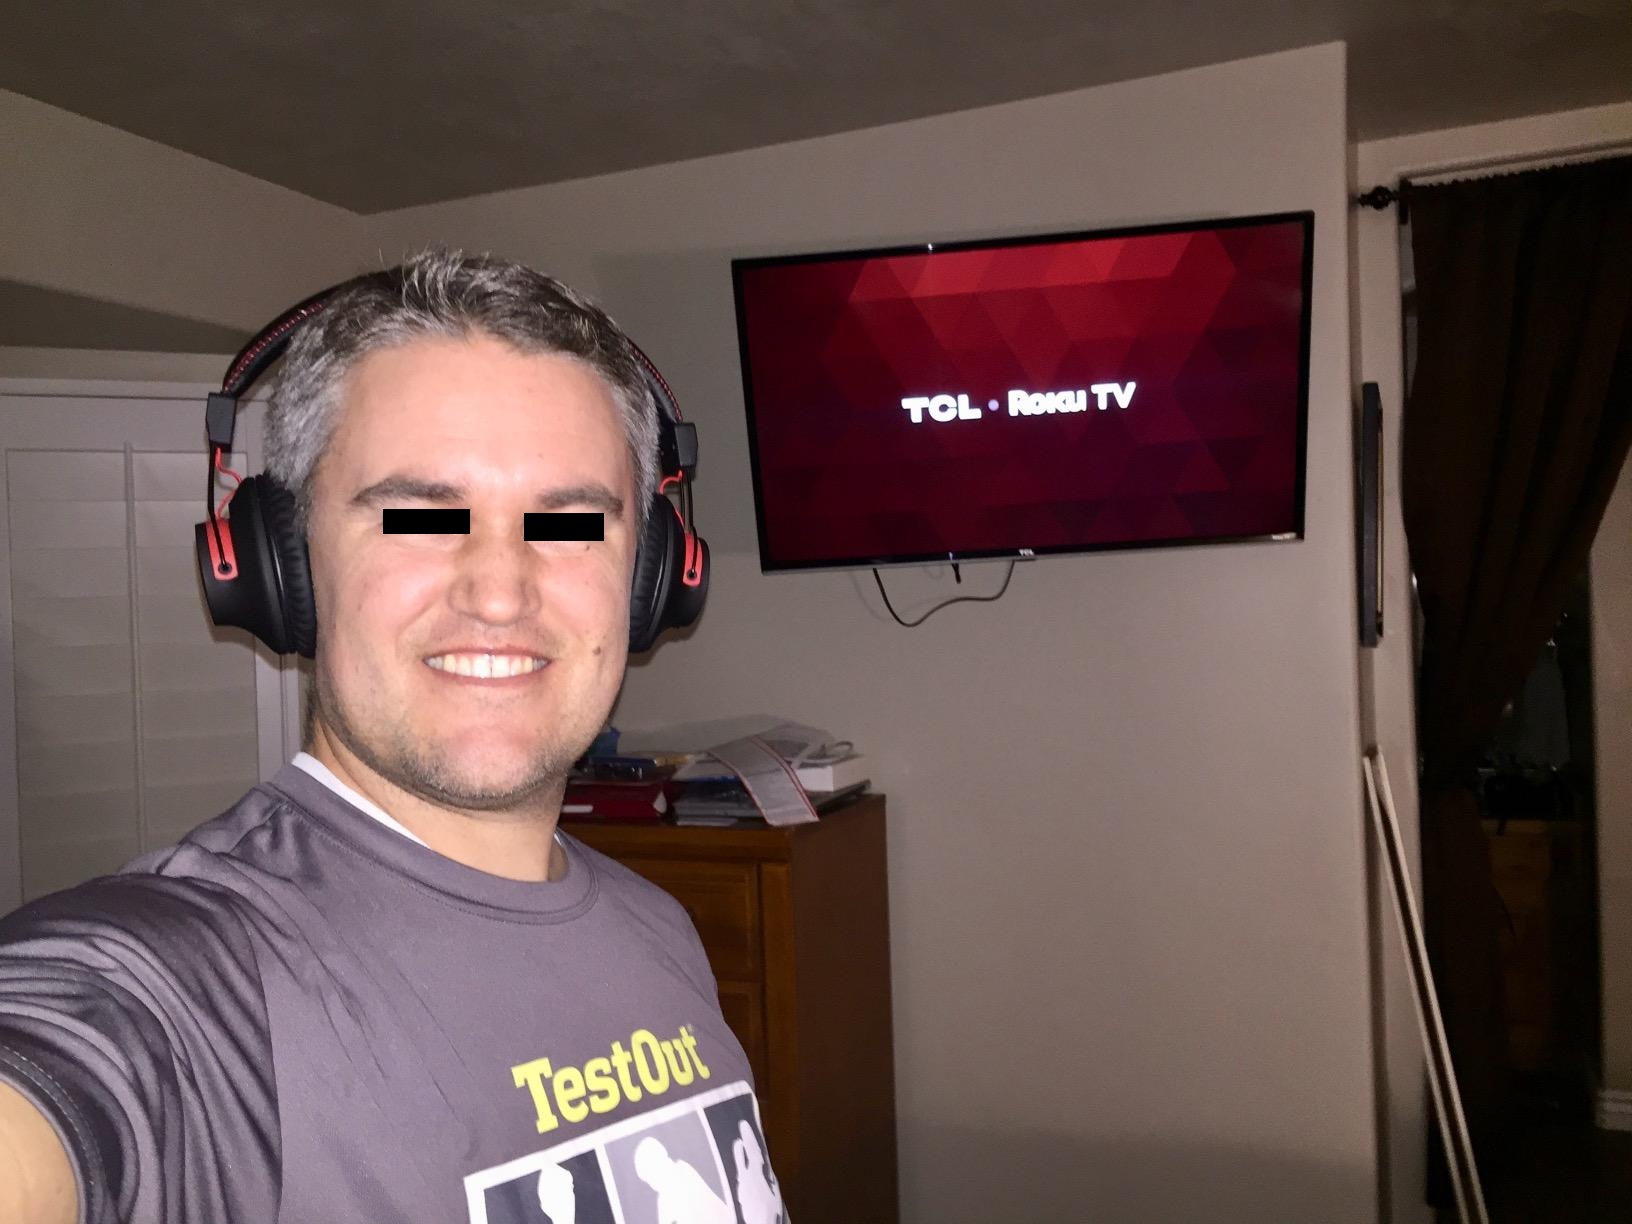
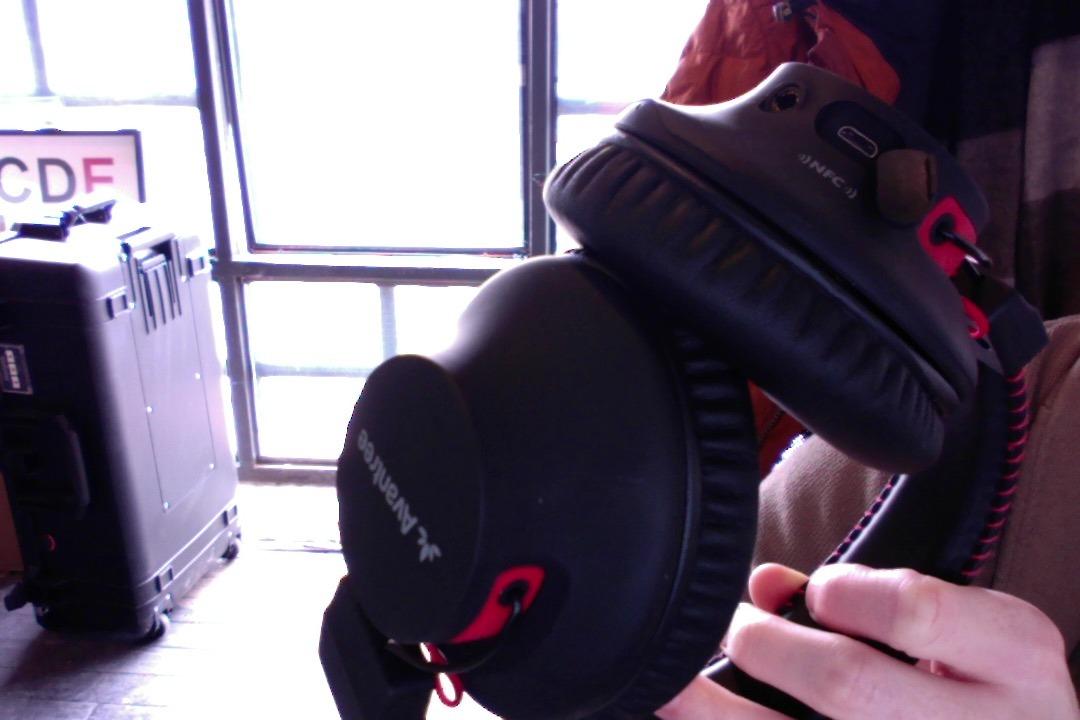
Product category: headphones
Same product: yes